True Vine

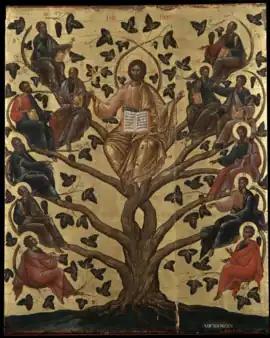
"Christ the True Vine", 17th century Greek painting by Leos Moskos

The True Vine ( "hē ampelos hē alēthinē") is an allegory or parable given by Jesus in the New Testament. Found in John , it describes Jesus' disciples as branches of himself, who is described as the "true vine", and God the Father the "husbandman".